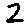
Label: 2